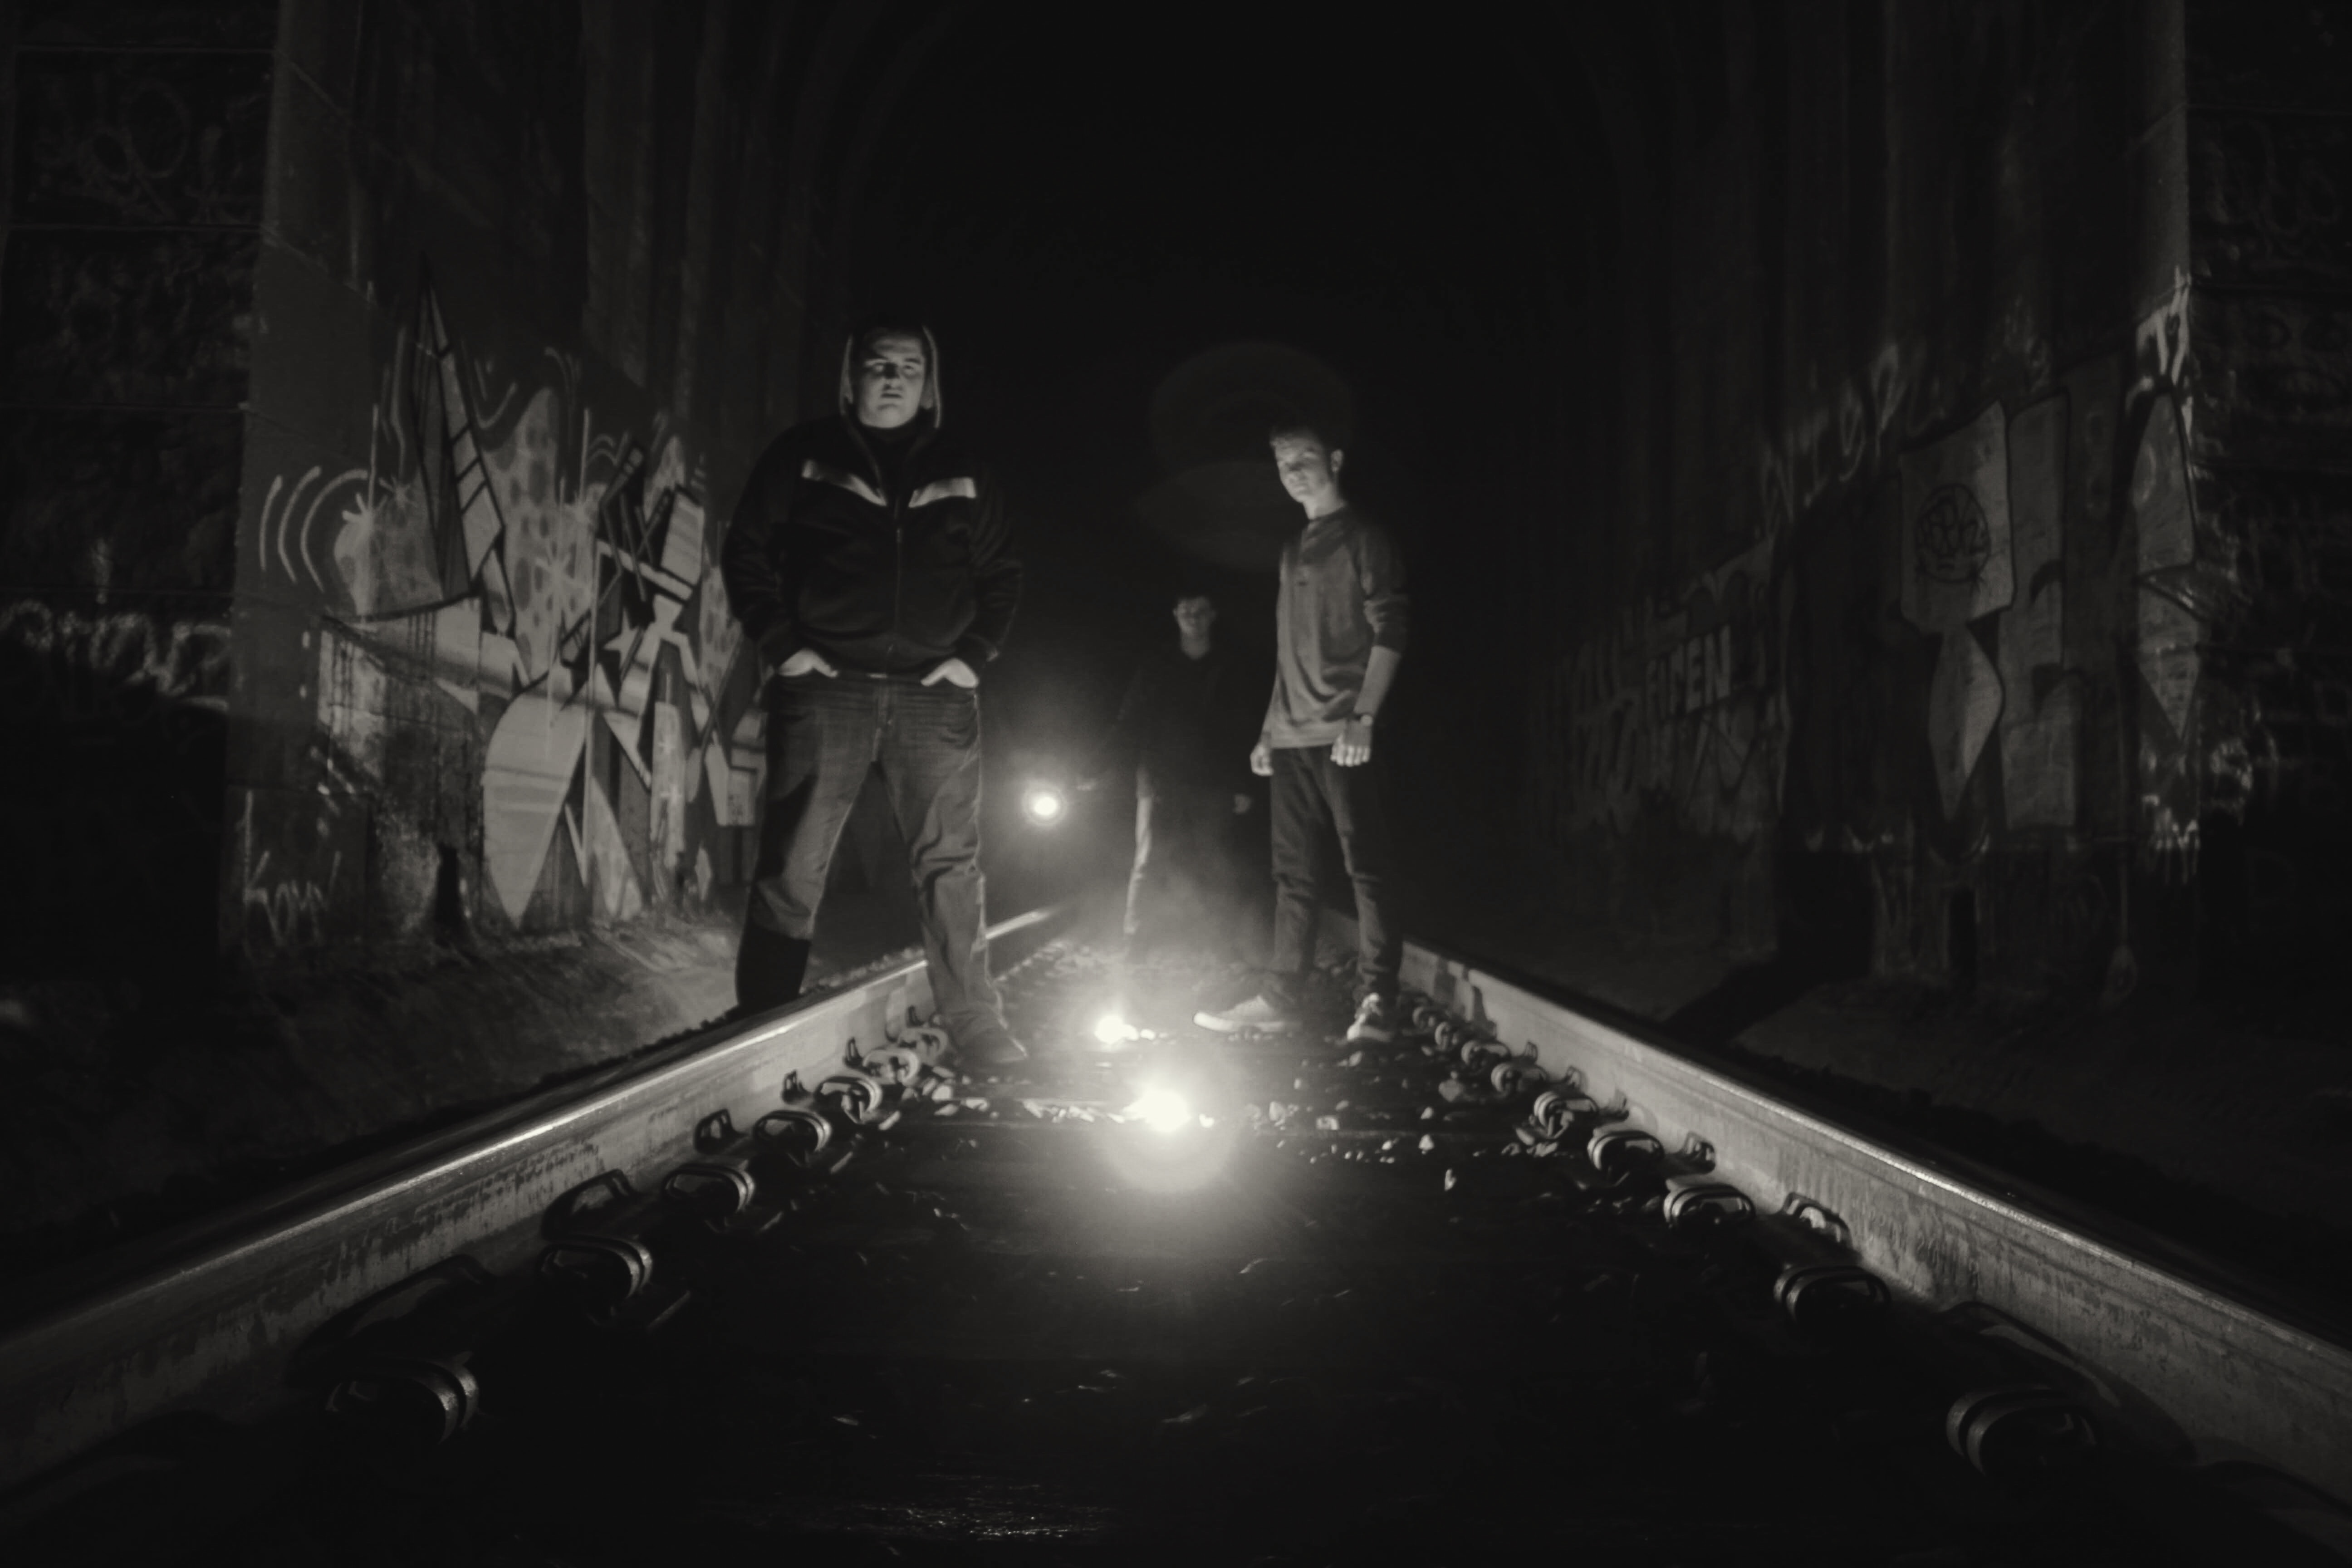
light, black and white, night, darkness, monochrome, stage, midnight, screenshot, monochrome photography